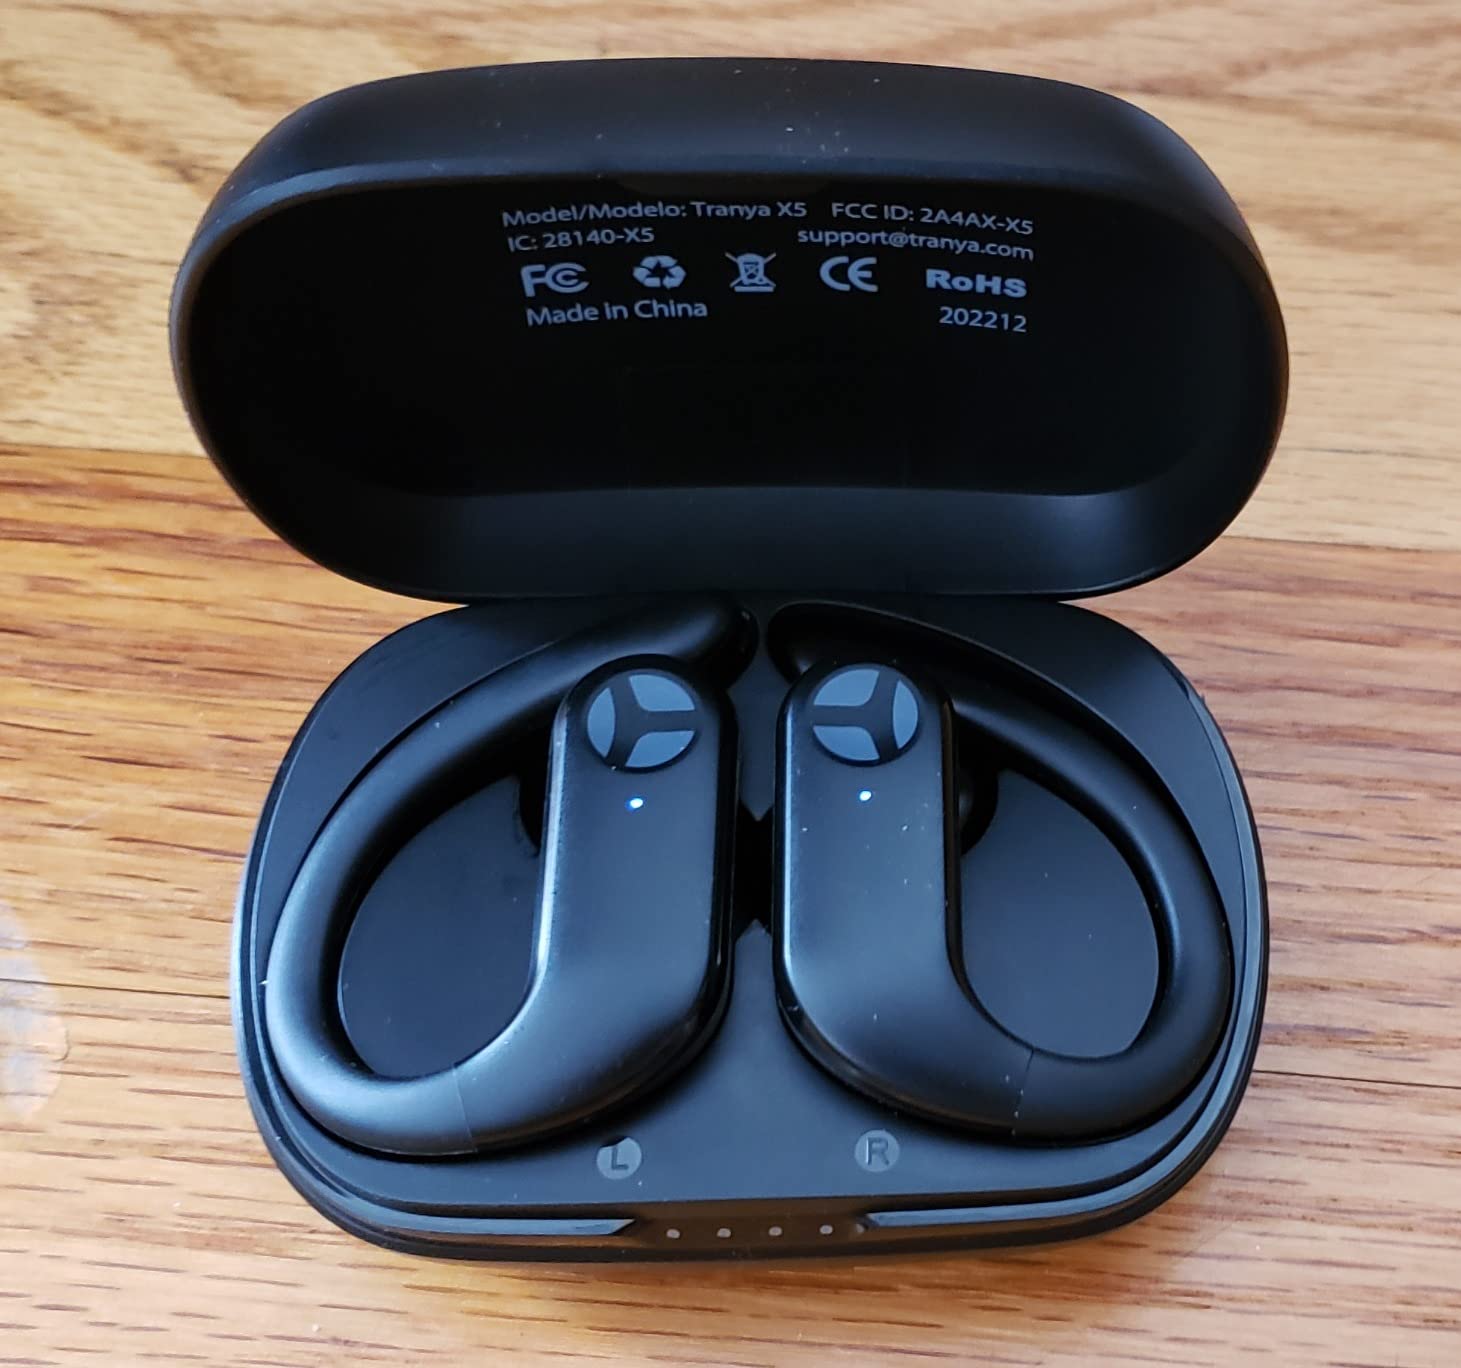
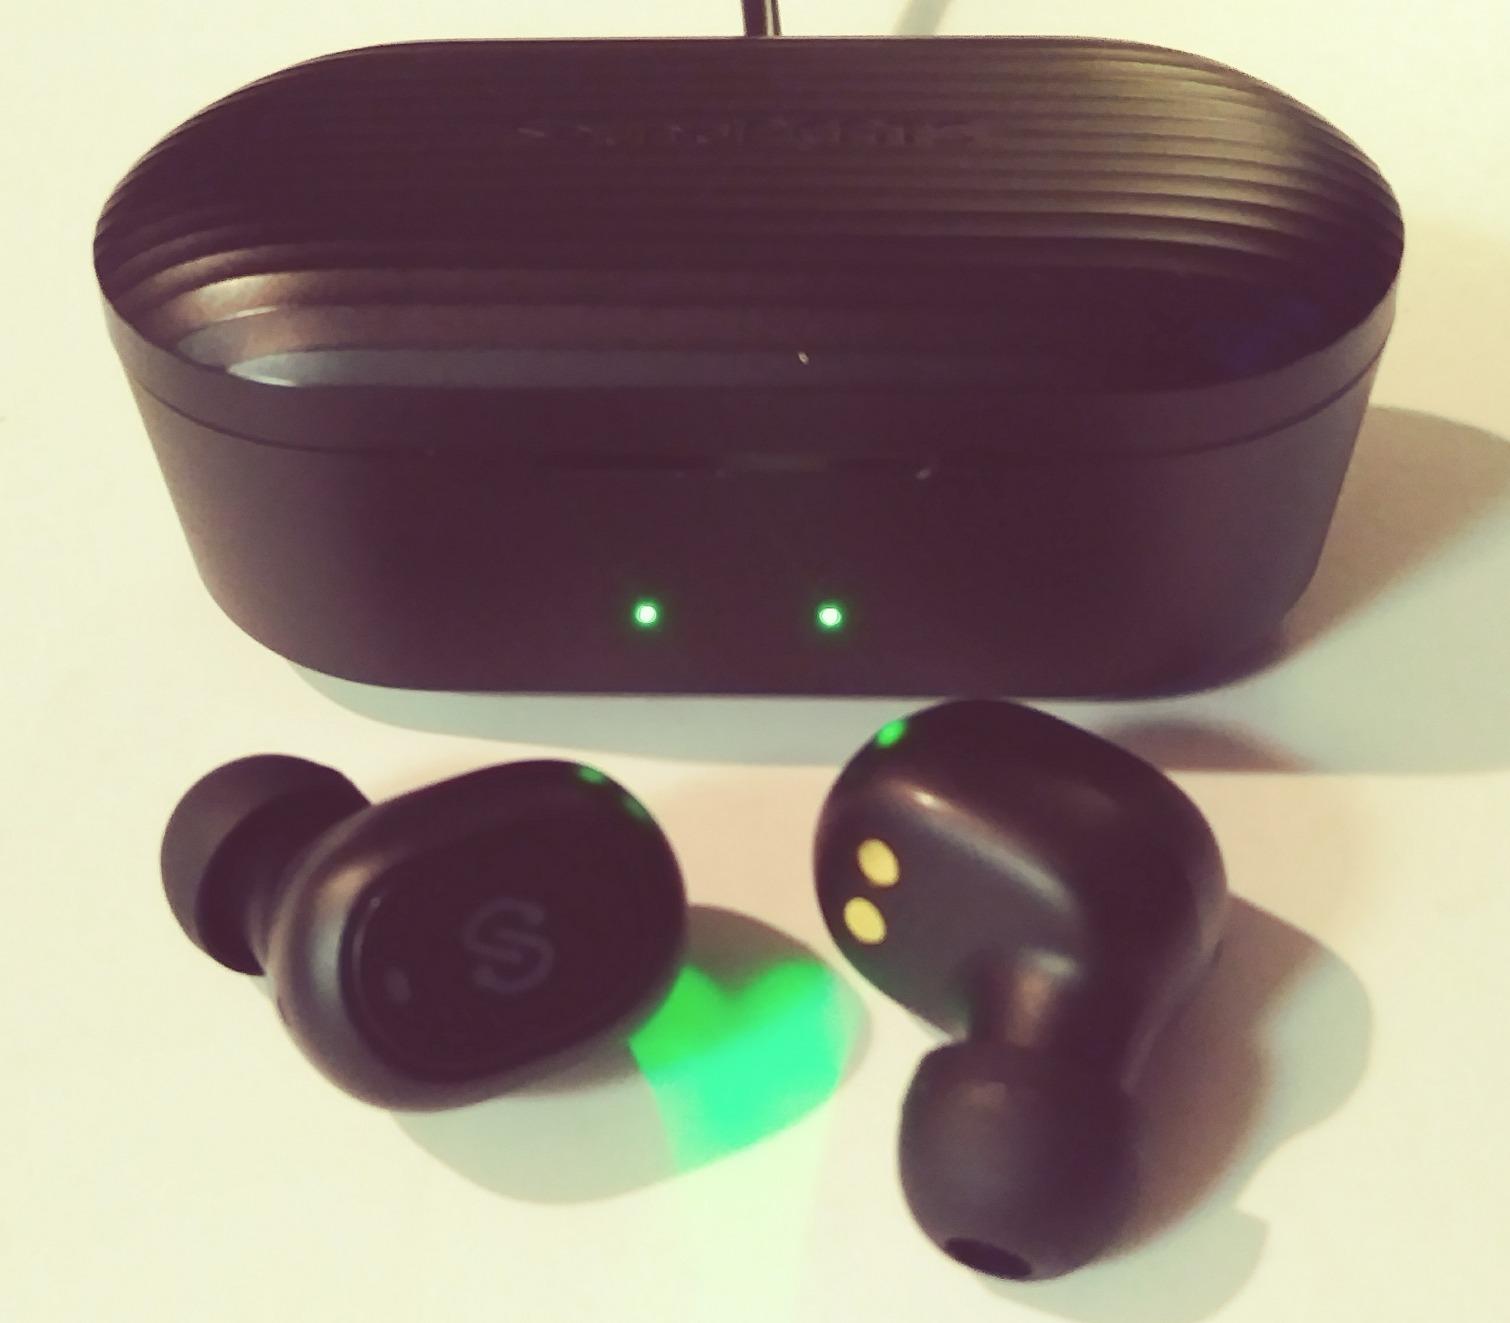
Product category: earbuds
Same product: no